Mosaic Templars Cultural Center

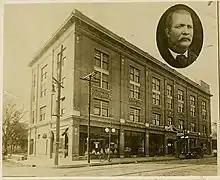
Mosaic Templars Building and John E. Bush

Various businesses rented the former Mosaic Templars building into the late 20th century, but changing business climates, urban renewal, and the construction of a nearby highway through the old West Ninth Street business district left the building without occupants and in disrepair. In 1992, the building was slated for demolition so that a fast-food restaurant could be built on the lot. On January 19, 1993, the Society for the Preservation of the Mosaic Templars of America Building, a group of urban preservationists, was incorporated to lobby against the building's destruction. The city of Little Rock purchased the building for $110,000 in late 1993, marking the first time the city purchased a building for historic preservation.